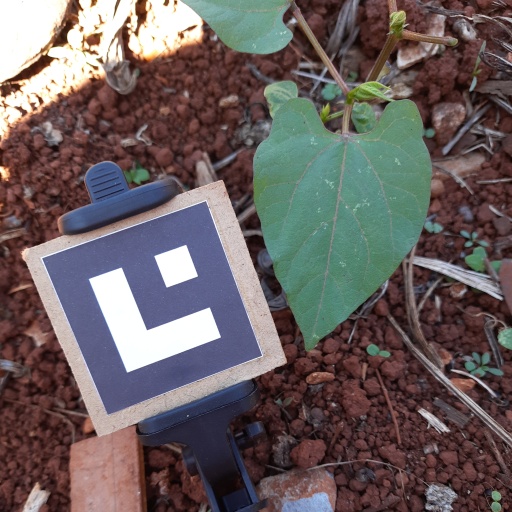
Observations: flat surface, no eating holes, under shade